Tagetes patula

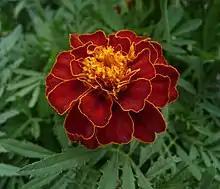
French marigold Tagetes patula, possibly a hybrid cultivar. Ukraine

The Latin specific epithet "patula" means 'with a spreading habit'.